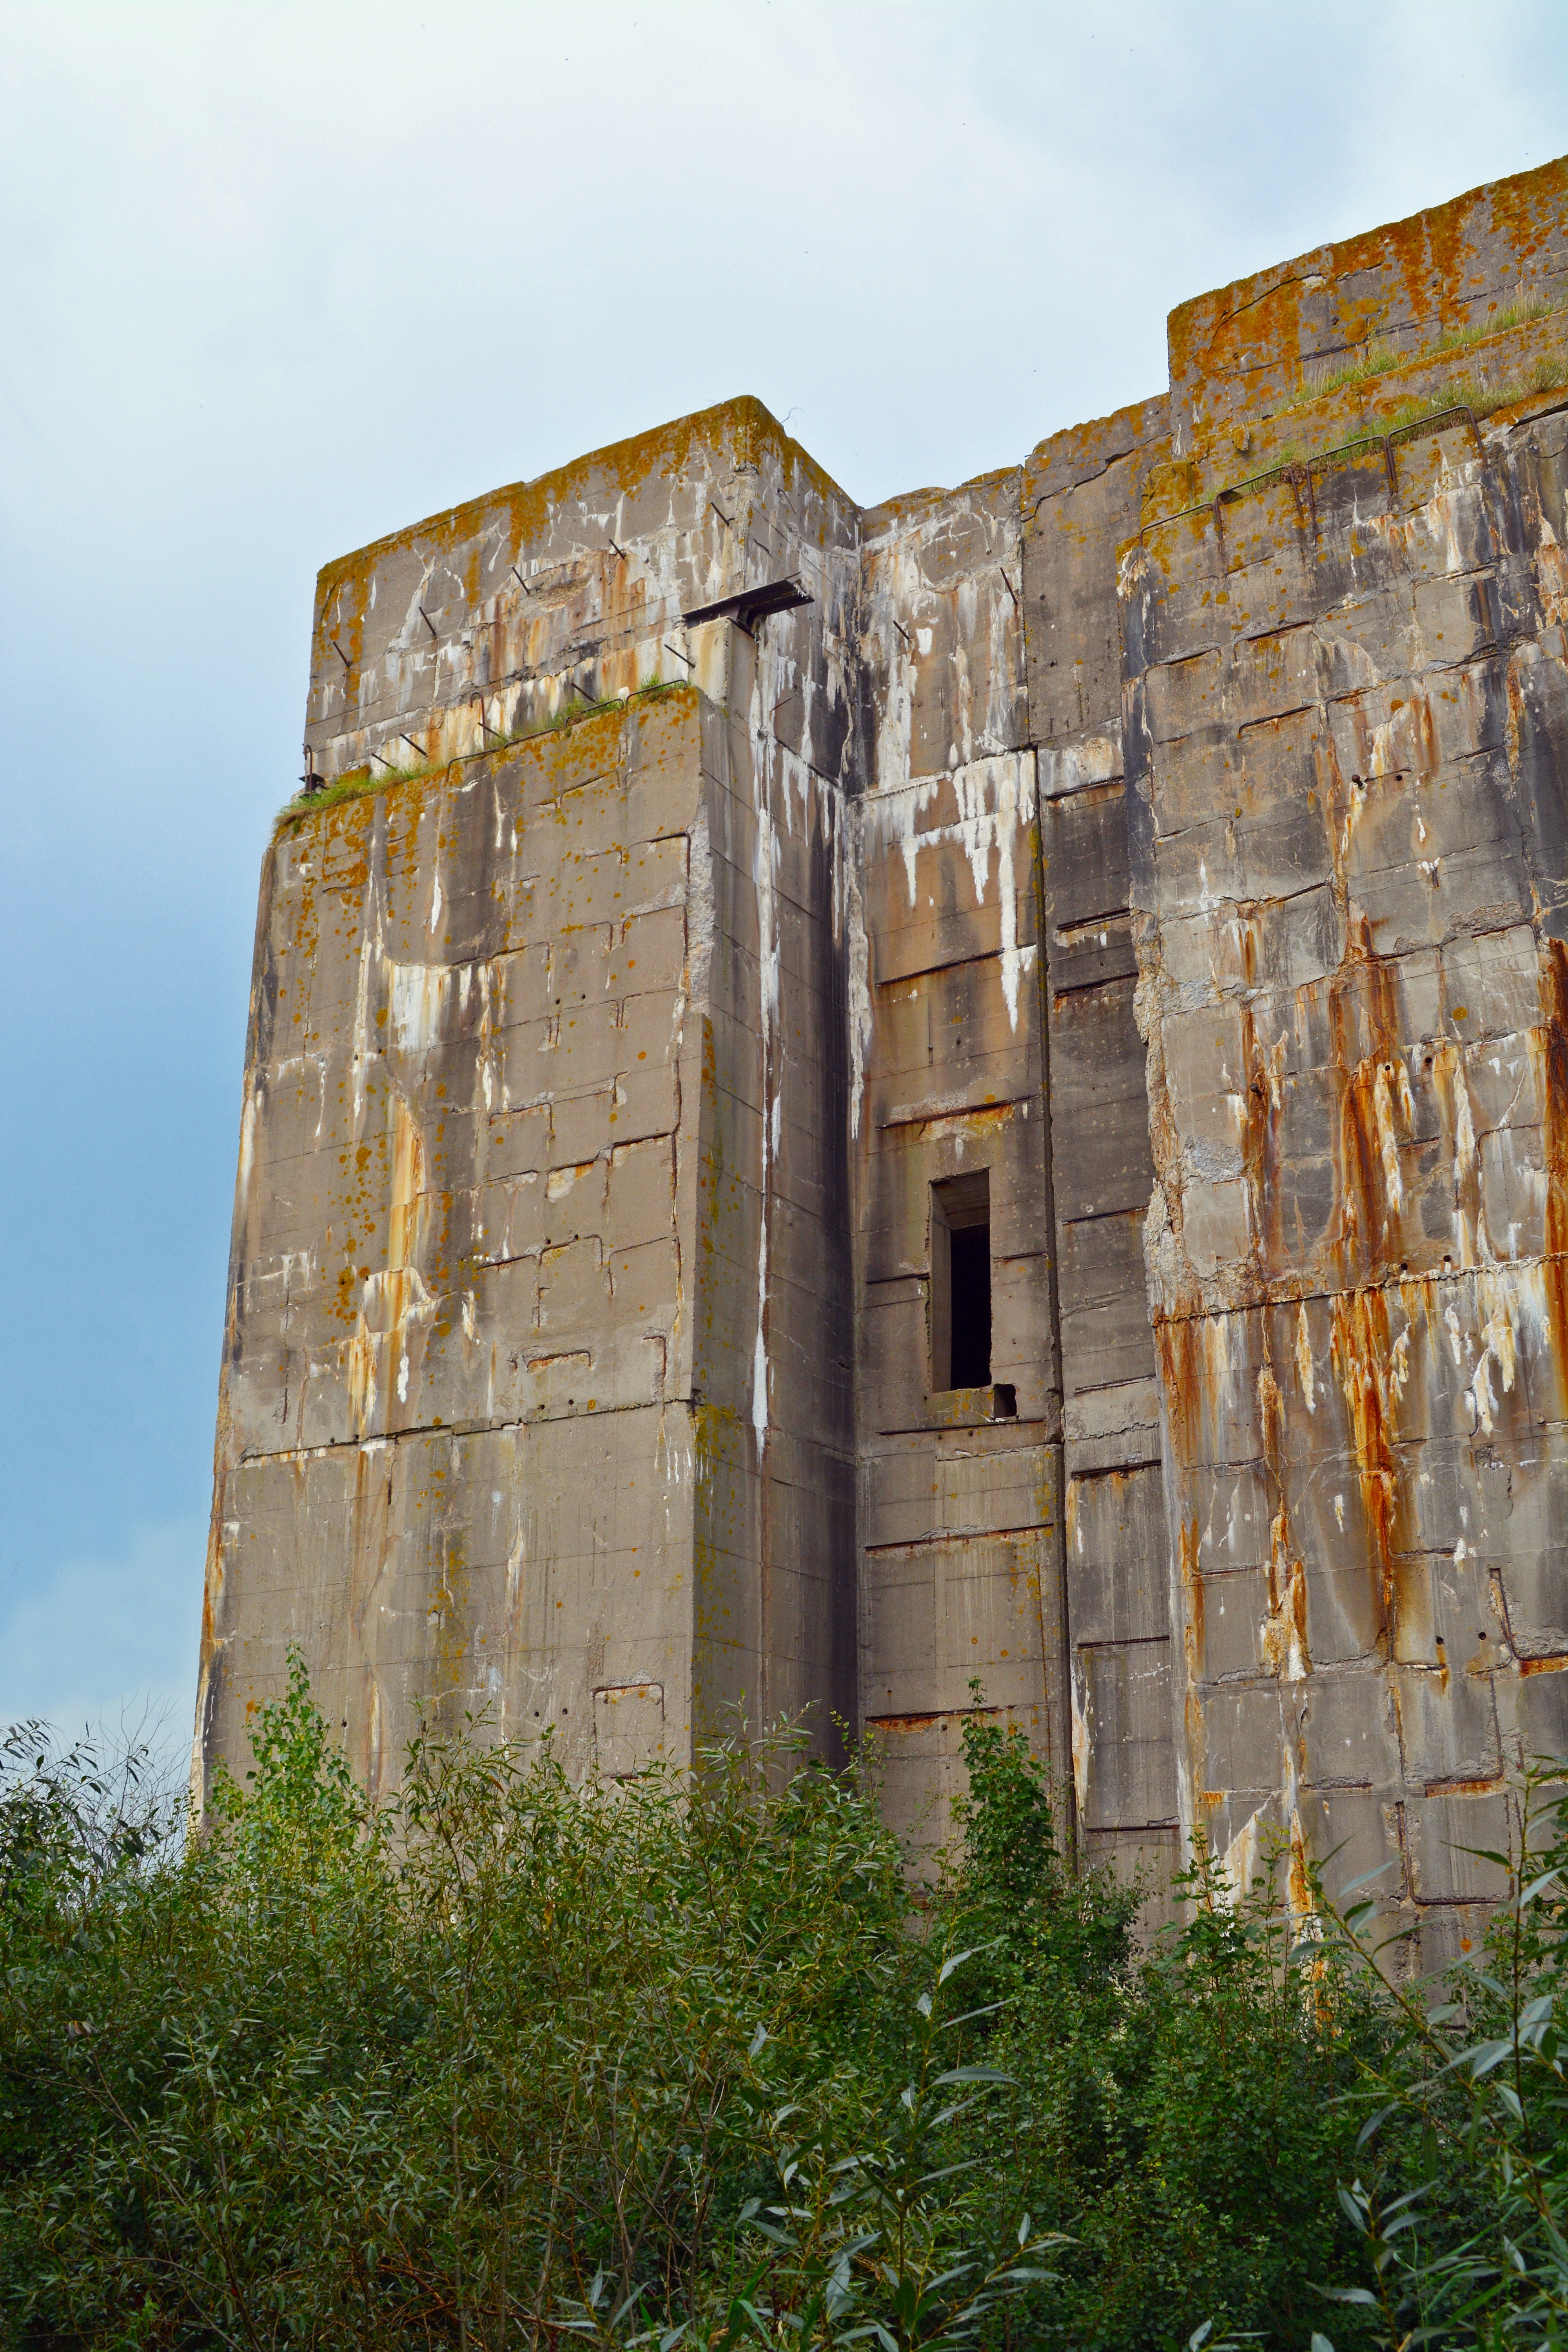
rock, building, old, wall, church, chapel, decay, fortification, ruin, concrete, place of worship, destroyed, weathered, war, temple, ruins, monastery, history, bunker, lost places, archaeological site, bunker valentin, ancient history